Answer in natural language. How many Paintings are visible in the scene? Choose between the following options: 3, 5, 2, 0 or 4
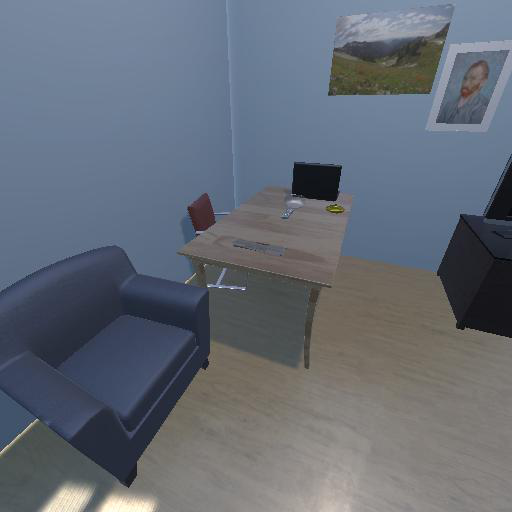
<answer>2</answer>